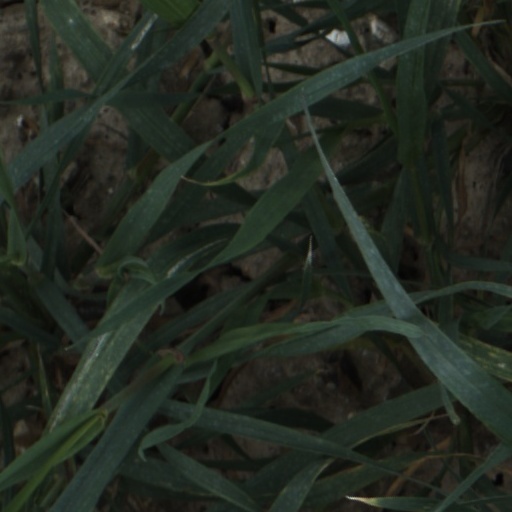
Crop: wheat